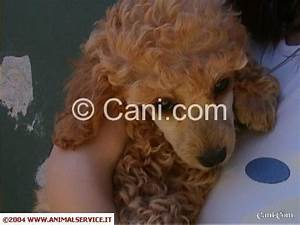
Label: cane